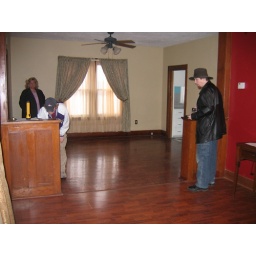
View of the dining room from standing in the front room